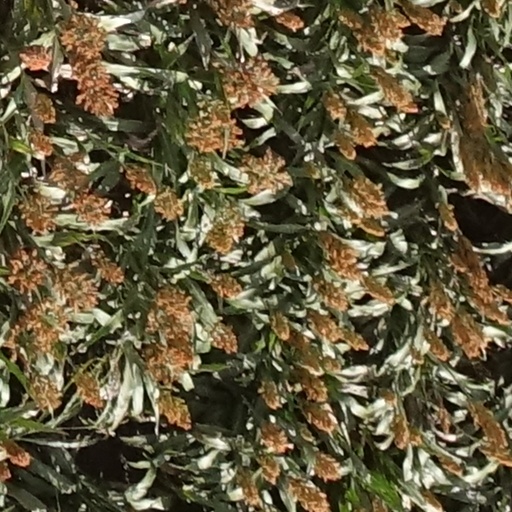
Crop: sorghum